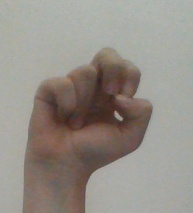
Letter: gaaf